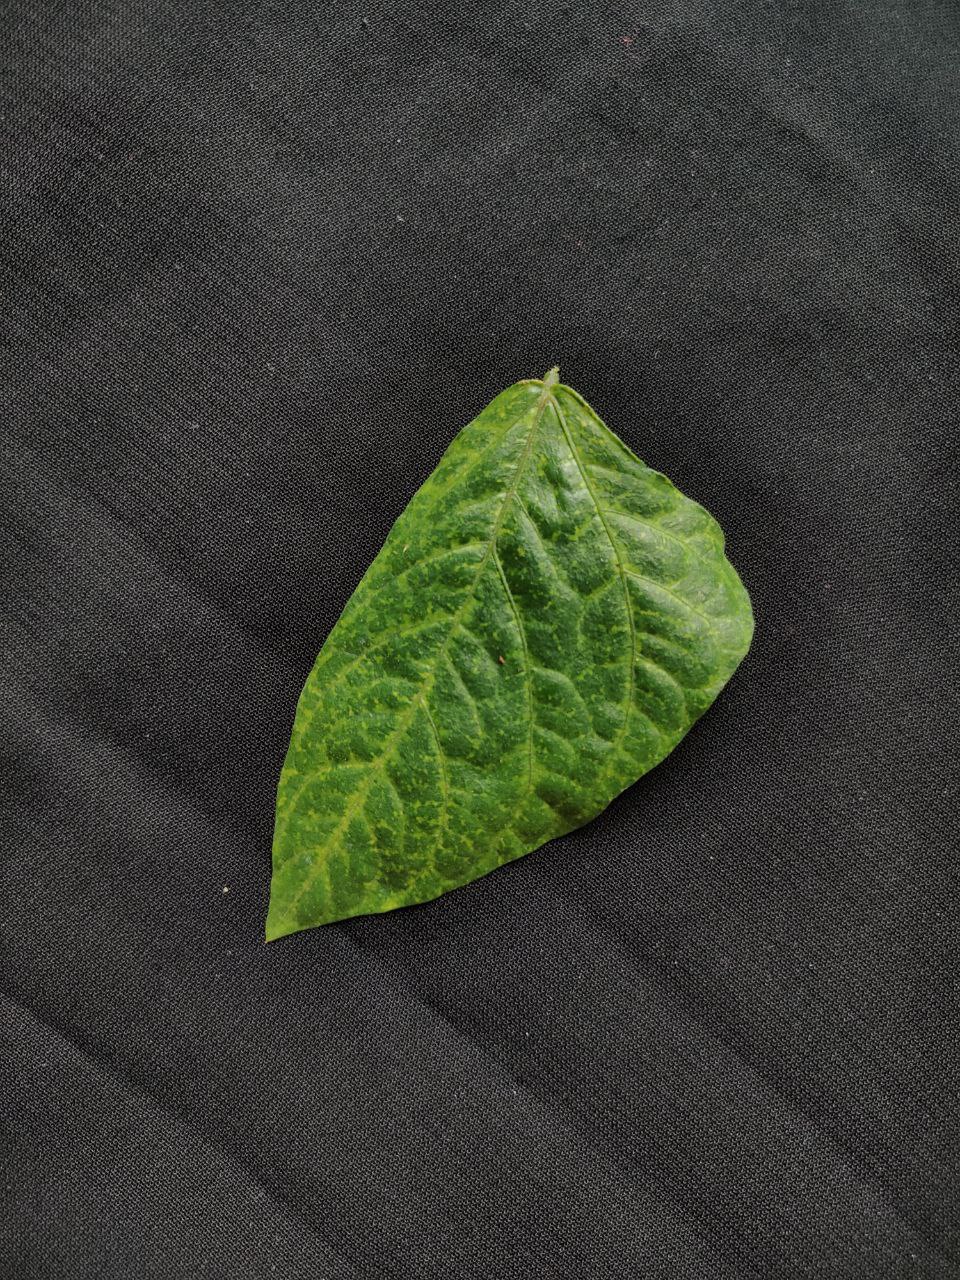
Crop: cowpea
Leaf condition: Mosaic Virus